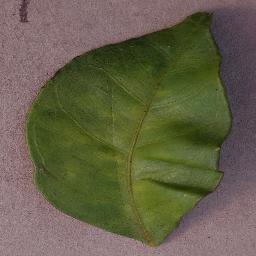
Label: Orange___Haunglongbing_(Citrus_greening)